Louisiana State University

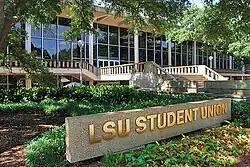
LSU Student Union

LSU's main library collection, numbering almost three million volumes, is housed in the Library on the main quadrangle of the university. It is both a general use library and a U.S. Regional Federal Depository Library, housing publications from the federal government, United Nations, and United States Patent and Trademark Office. The LSU Libraries belong to the Association of Research Libraries, which includes the top 127 academic libraries in the U.S. and Canada; the Association of Southeastern Research Libraries (ASERL); Lyrasis; and the Louisiana Academic Library Information Network Consortium (LALINC). LSU was among the founding members of , which provides access to most academic library catalogs in the state.